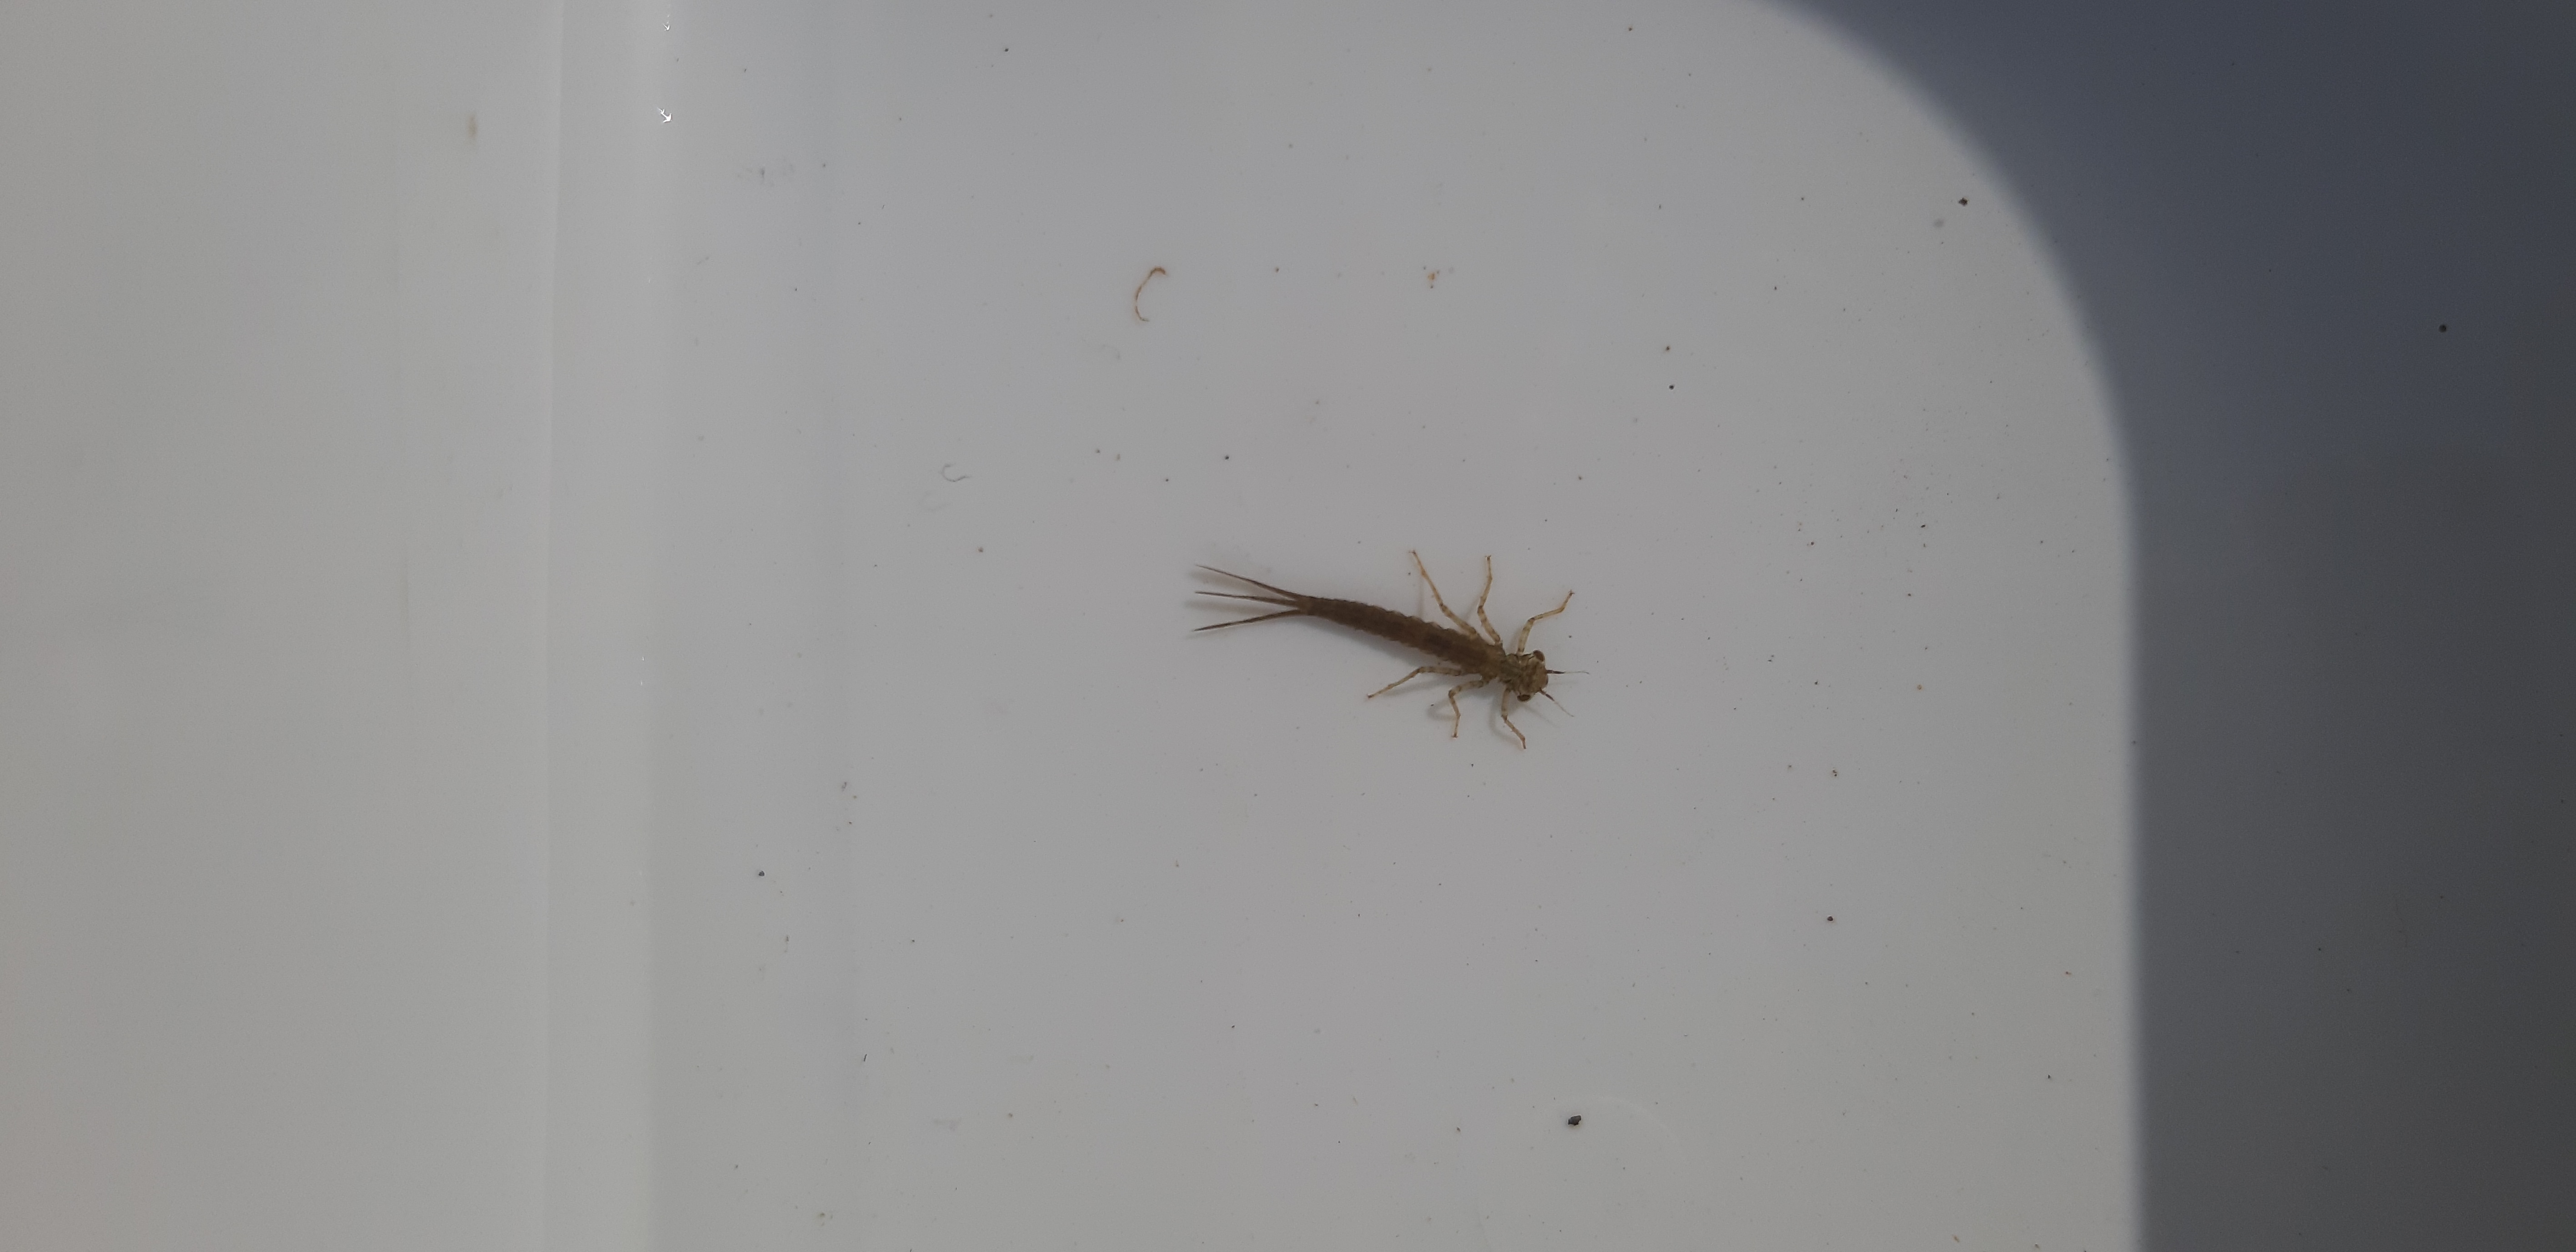
Macroinvertebrate group: damselflies